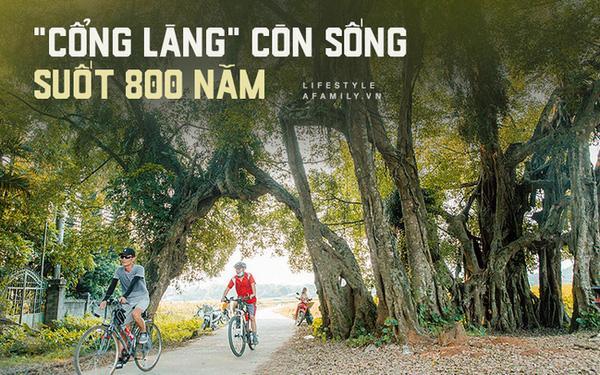
có một vài người đang đạp xe ở trên đường